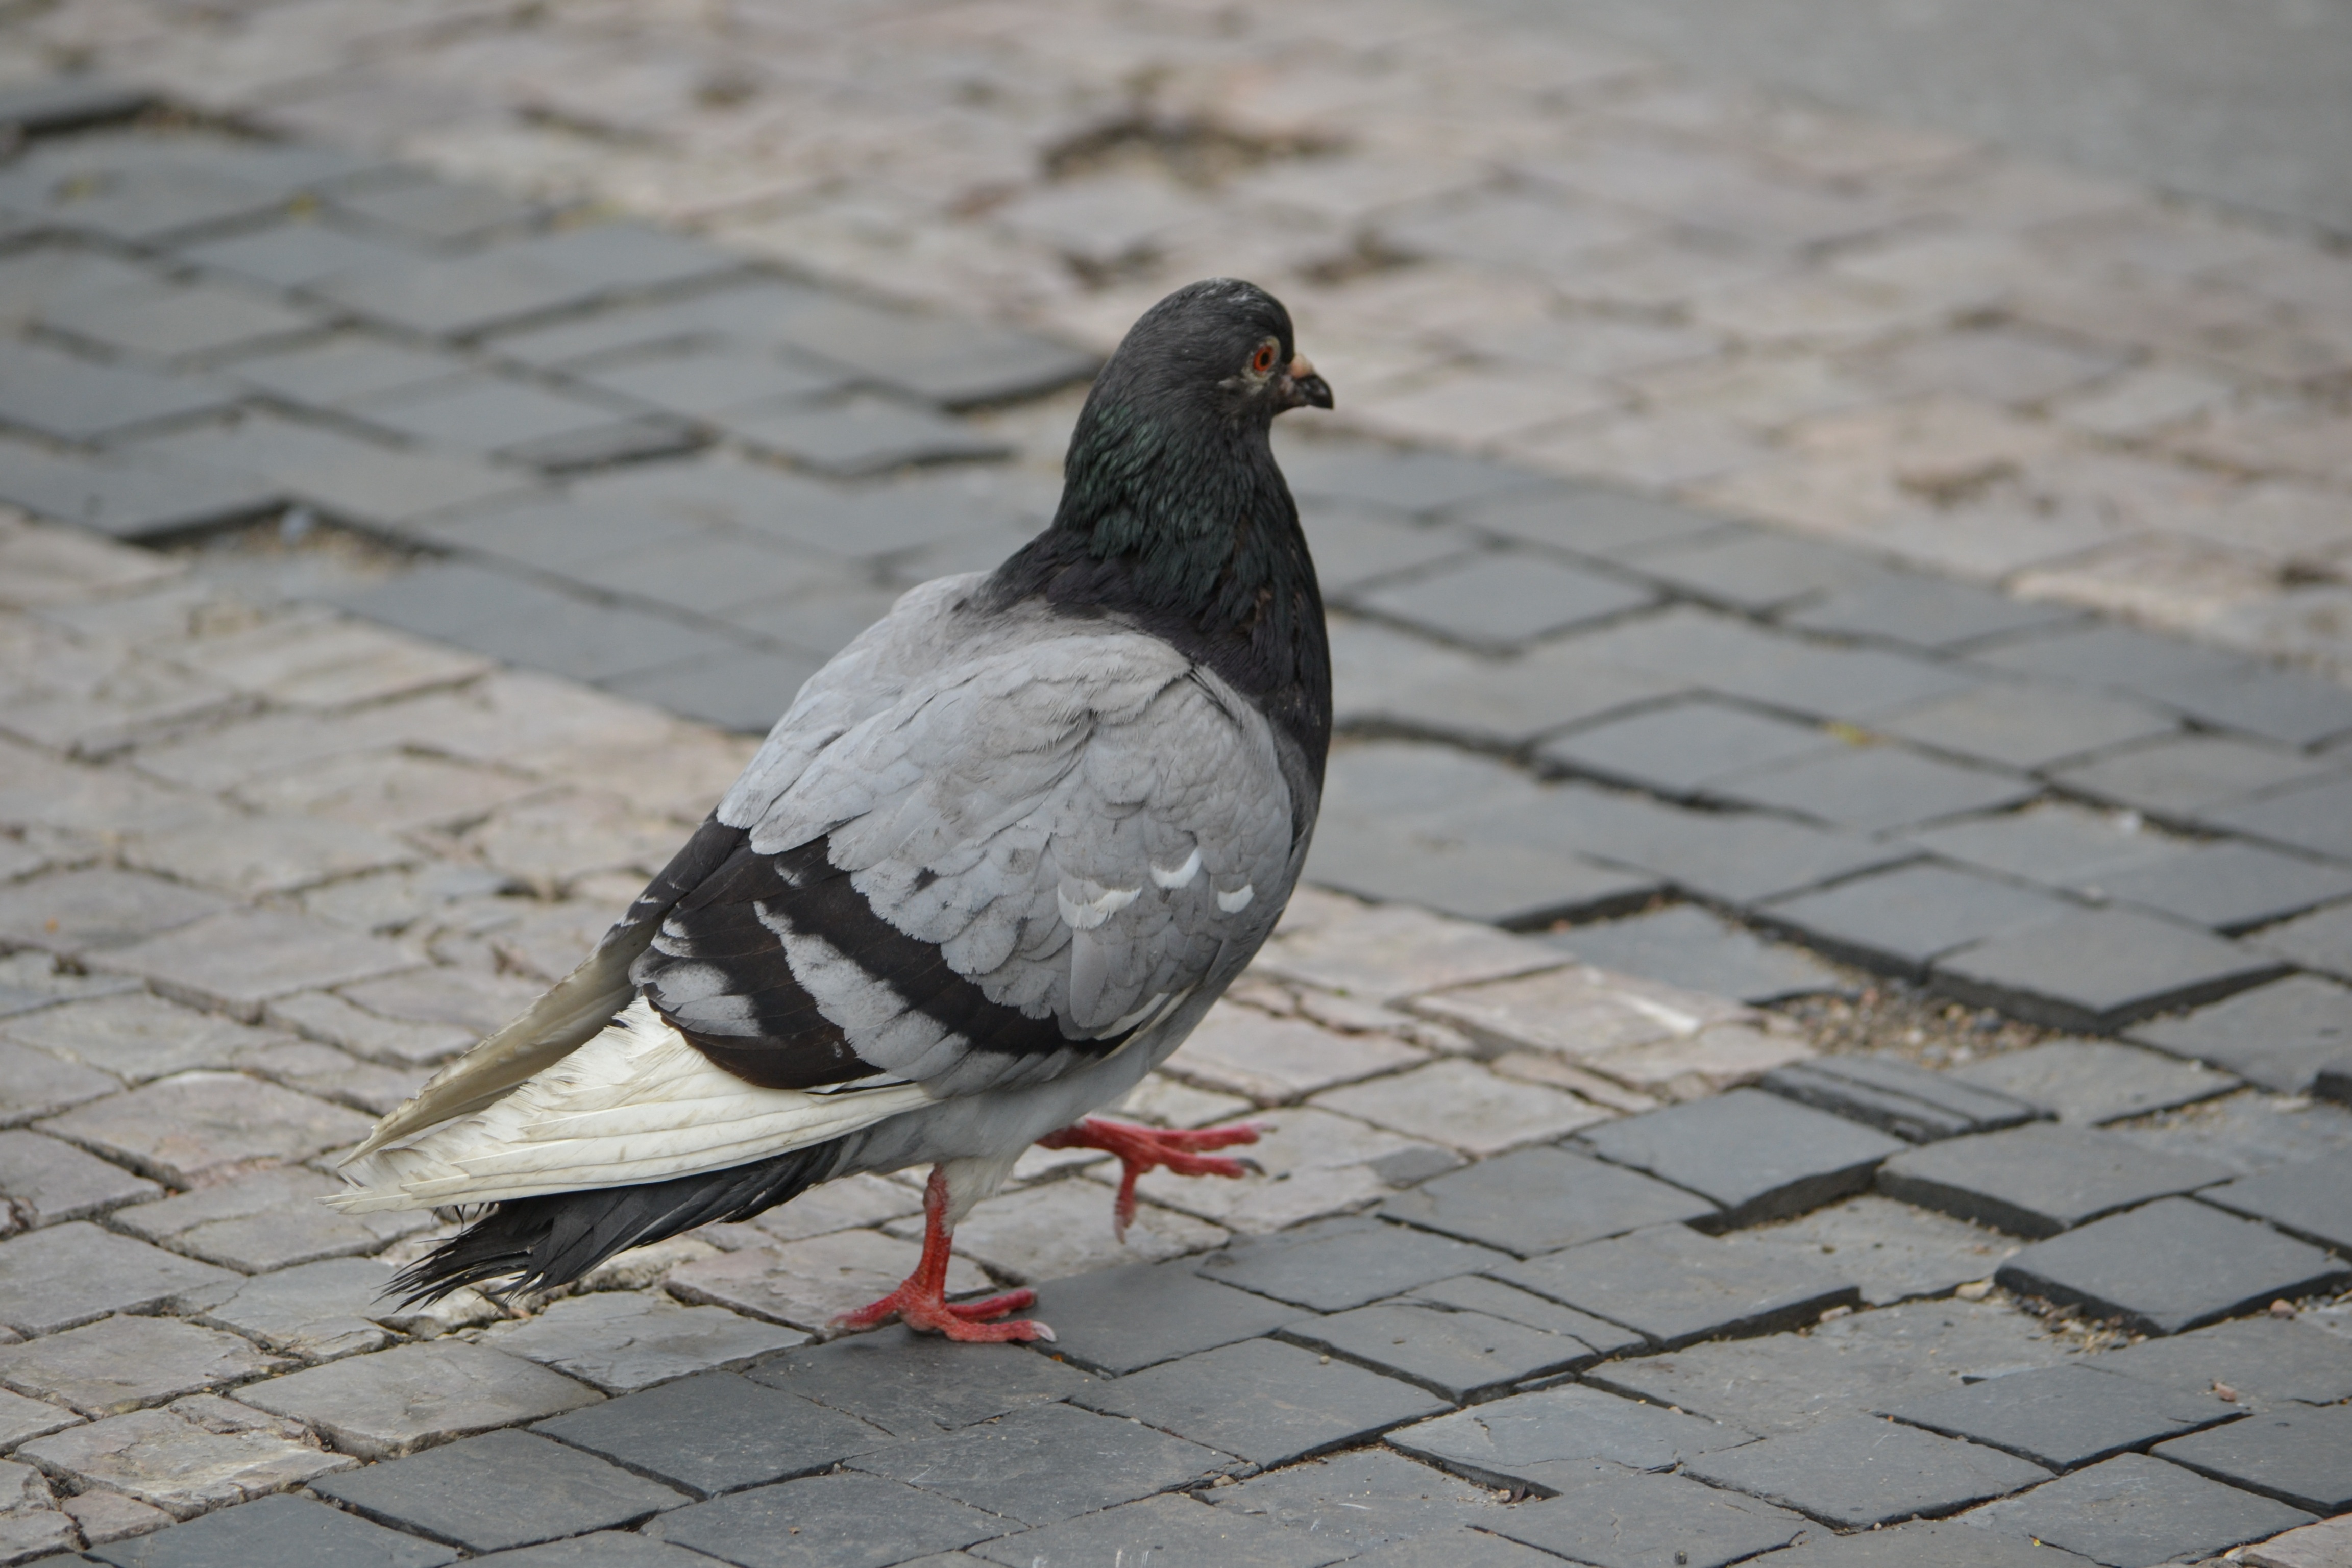
bird, wing, animal, wildlife, beak, fauna, pigeon, vertebrate, perching bird, emberizidae, pigeons and doves, cinclidae, stock dove